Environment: lab
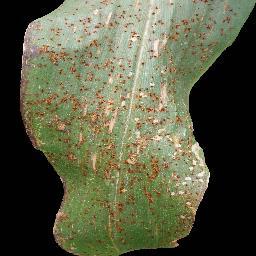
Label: common_rust